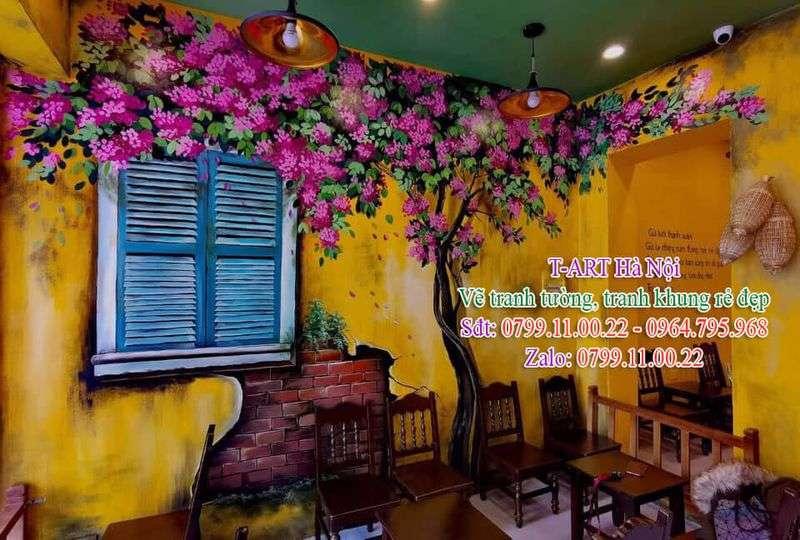
có những bộ bàn ghế gỗ được đặt ở bên trong quán